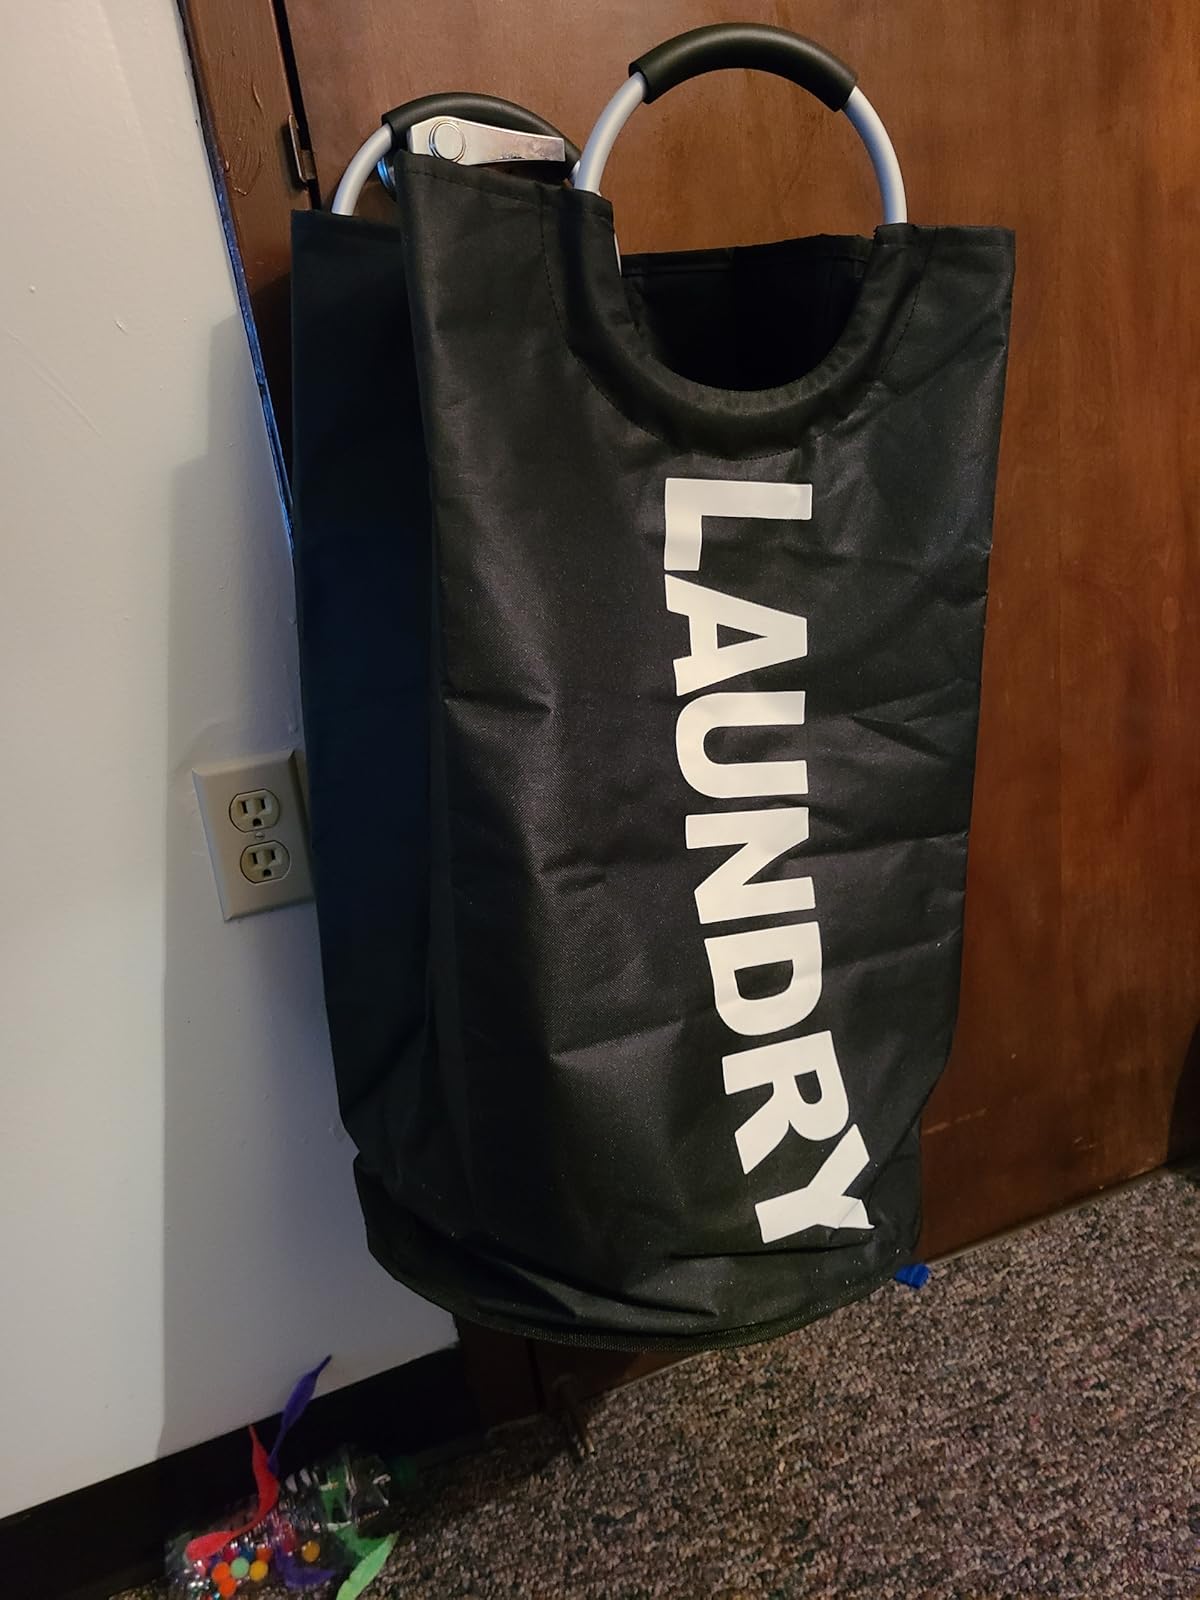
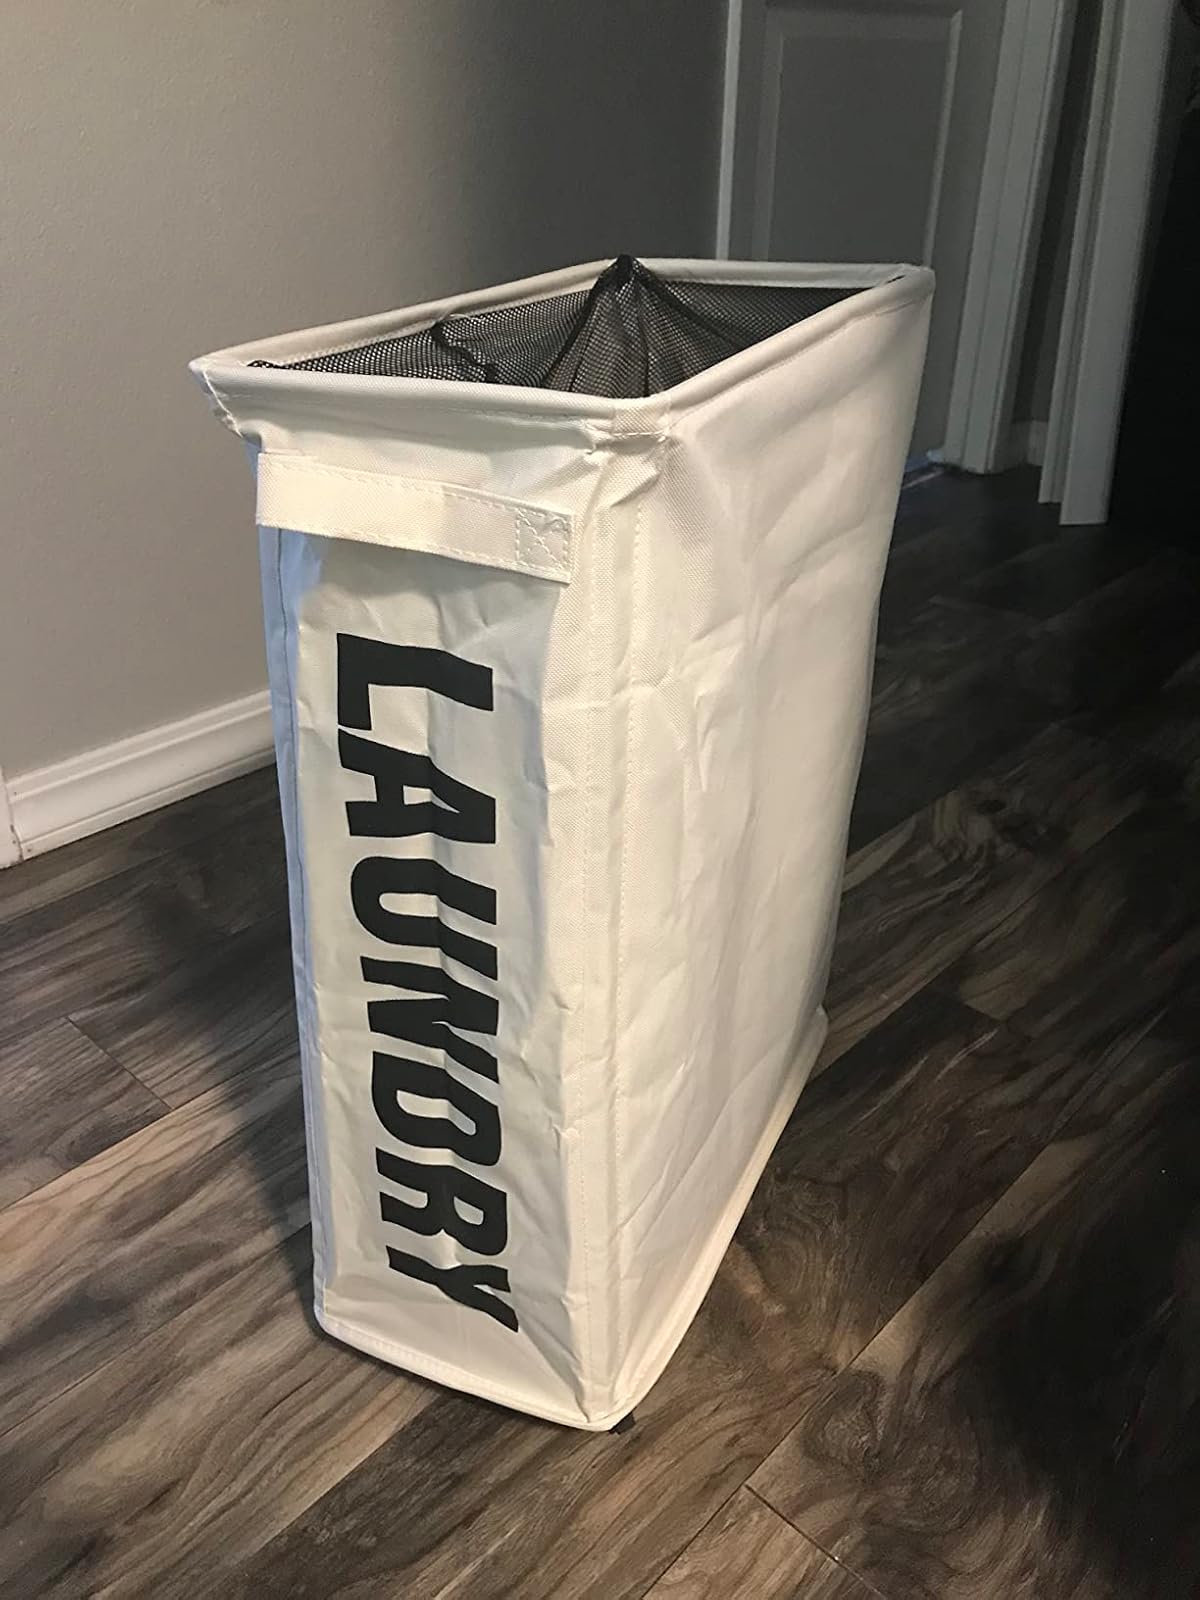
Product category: items_hamper
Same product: no